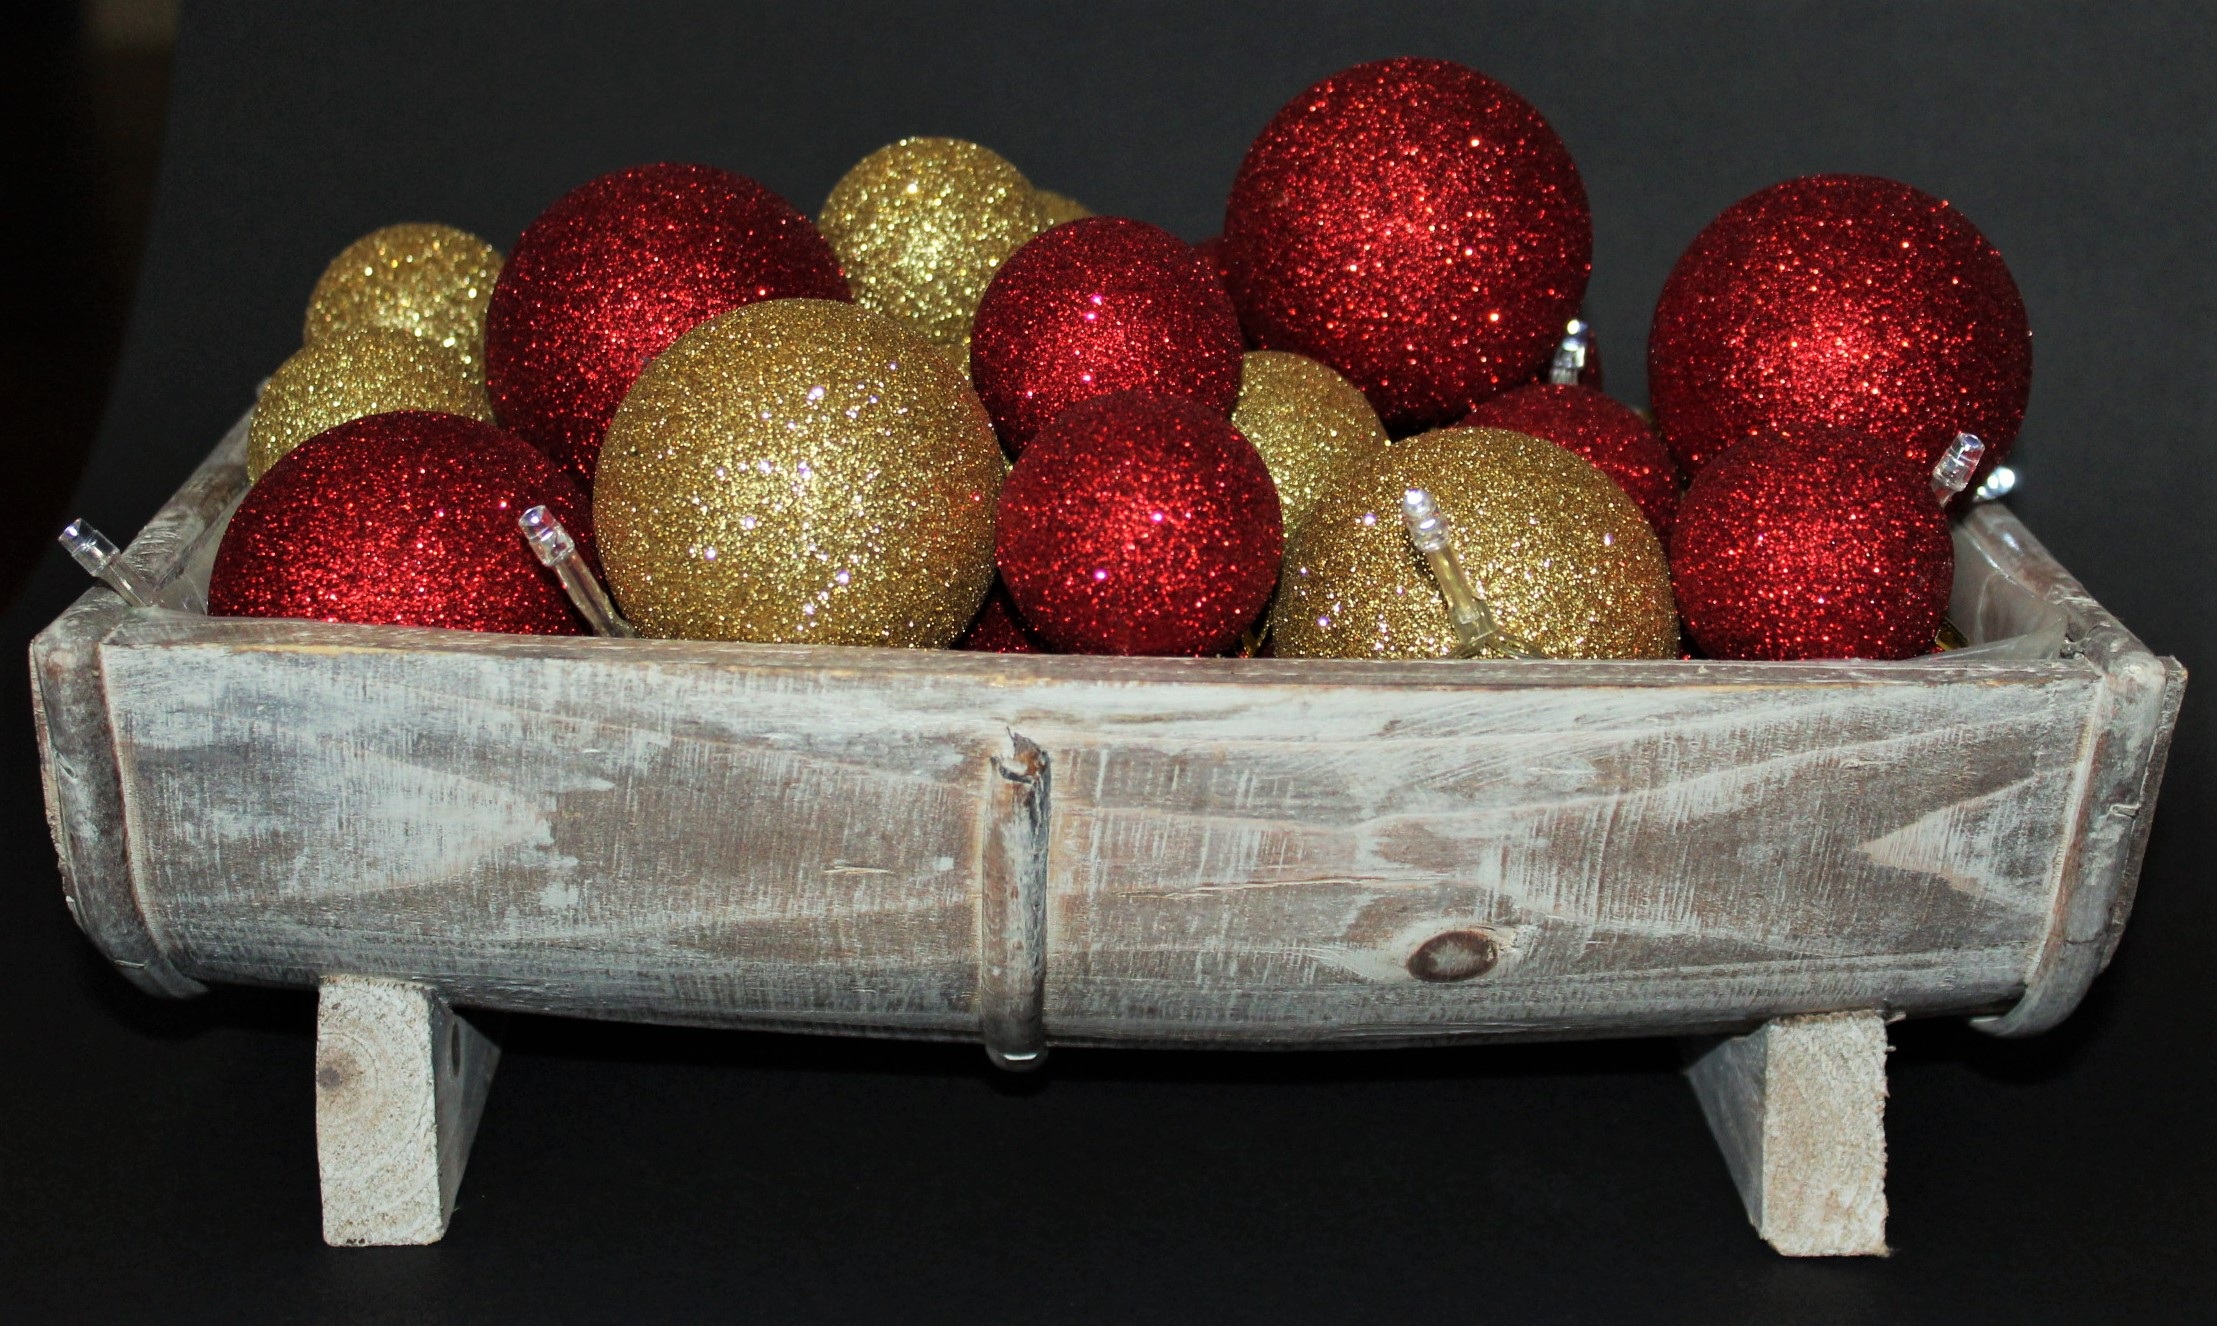
fruit, decoration, food, red, produce, furniture, christmas, still life, christmas tree, background, christmas motif, christmas balls, weihnachtsbaumschmuck, christmas ornaments, tree decorations, christbaumkugeln